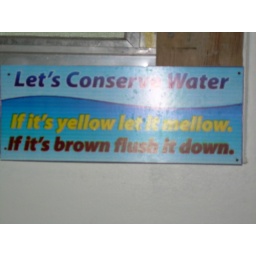
Elkins. Thought this sign was funny in the bathroom in Roatan.